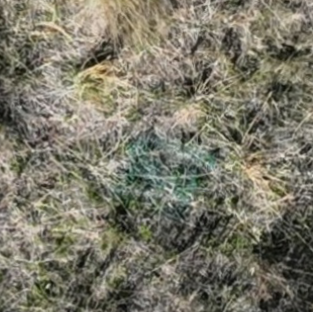
Month: october
Dye color: blue
Dye concentration: low